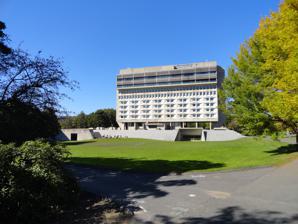
Building: Murray D. Lincoln Campus Center
Country: United States of America
Year built: 1970
Public space/hotel at UMass Amherst, United States Murray D. Lincoln Campus Center Campus Center in 2011 General information Type Public Space/Hotel Location 1 Campus Center Way Amherst, Massachusetts 01003 United States Coordinates 42°23′30.31″N 72°31′37.24″W / 42.3917528°N 72.5270111°W / 42.3917528; -72.5270111 Construction started 1969 Completed 1970 Height Antenna spire 204.98 feet (62.48 m) Technical details Floor count 14 Design and construction Architect(s) Marcel Breuer & Associates References Murray D. Lincoln Campus Center is a high-rise building on the University of Massachusetts Amherst campus, in Amherst, Massachusetts . Building The concrete building and attached parking garage were designed by Marcel Breuer , in the Modernist and Brutalist architectural styles. The building also hosts Hotel UMass (formerly The Campus Center Hotel) on floors three through seven of the building. The hotel consists of 114 rooms.  Between 2008 and 2009, the hotel was renovated by Eastern General Contractors of Springfield, MA under the direction of architectural firm Gensler . Murray D. Lincoln The Center is named after Murray D. Lincoln , a leader in the cooperative movement, a founder of what became Nationwide Insurance , and co-founder and first president of CARE . References